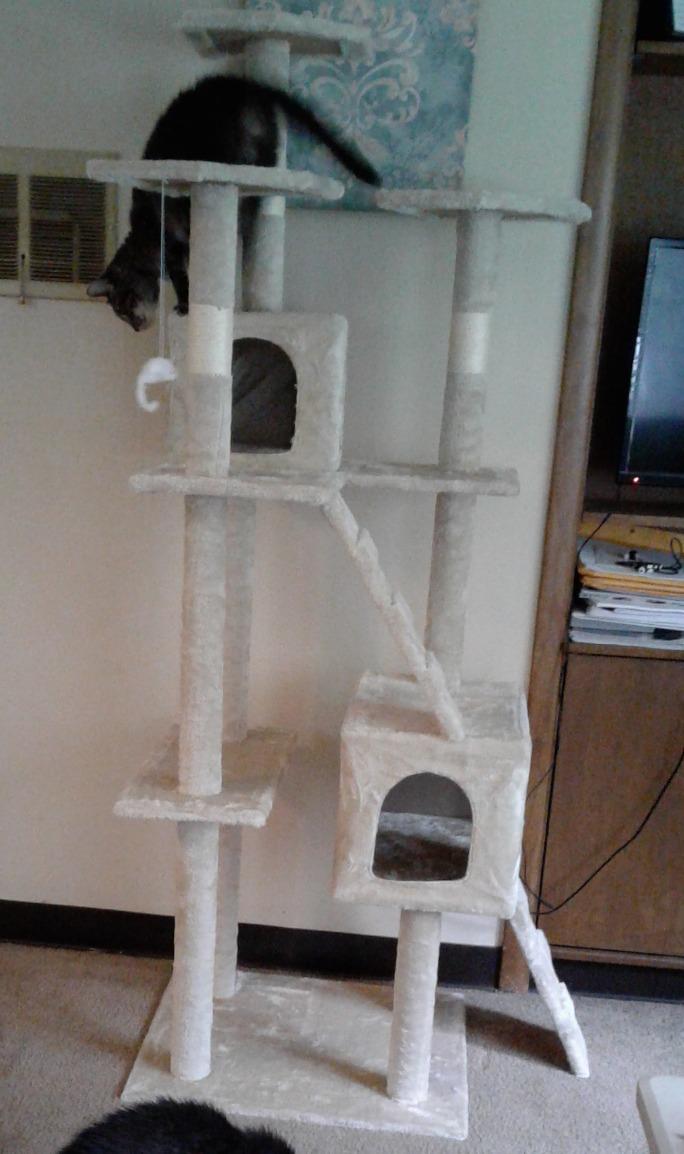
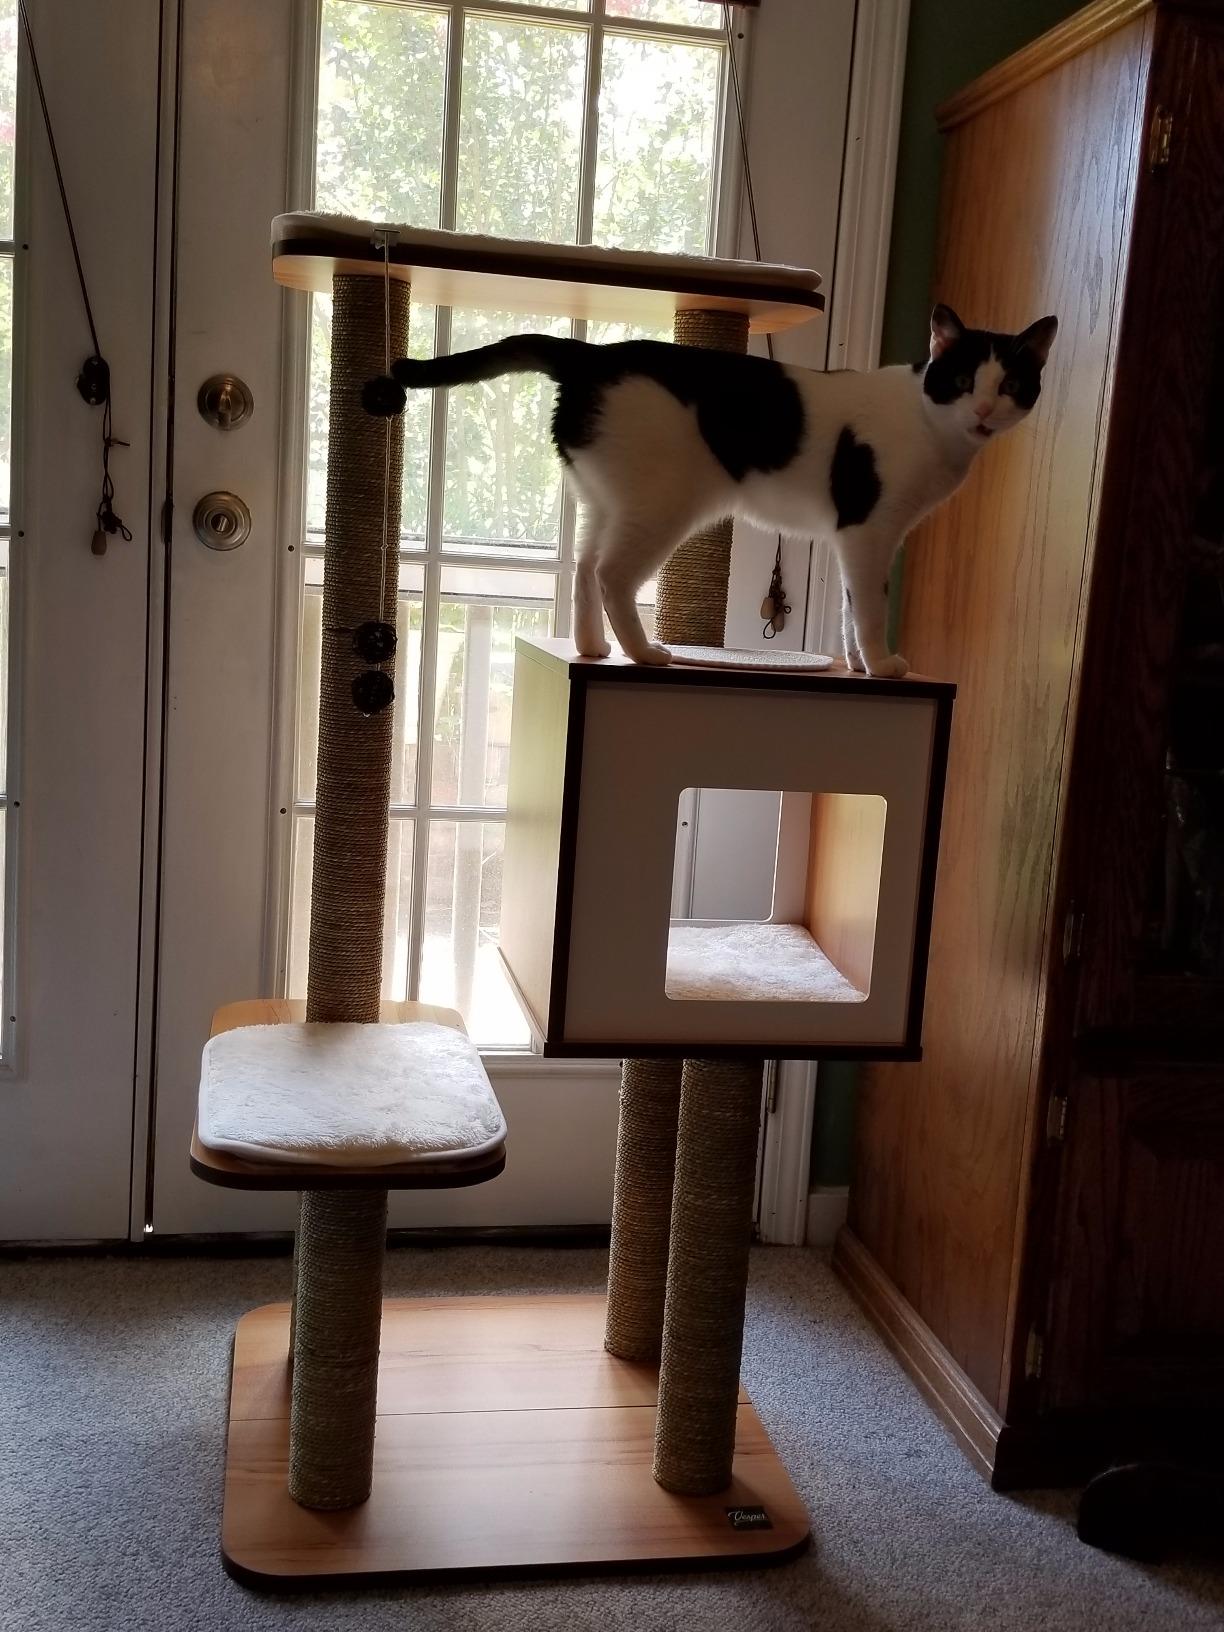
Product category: items_cat tree
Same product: no